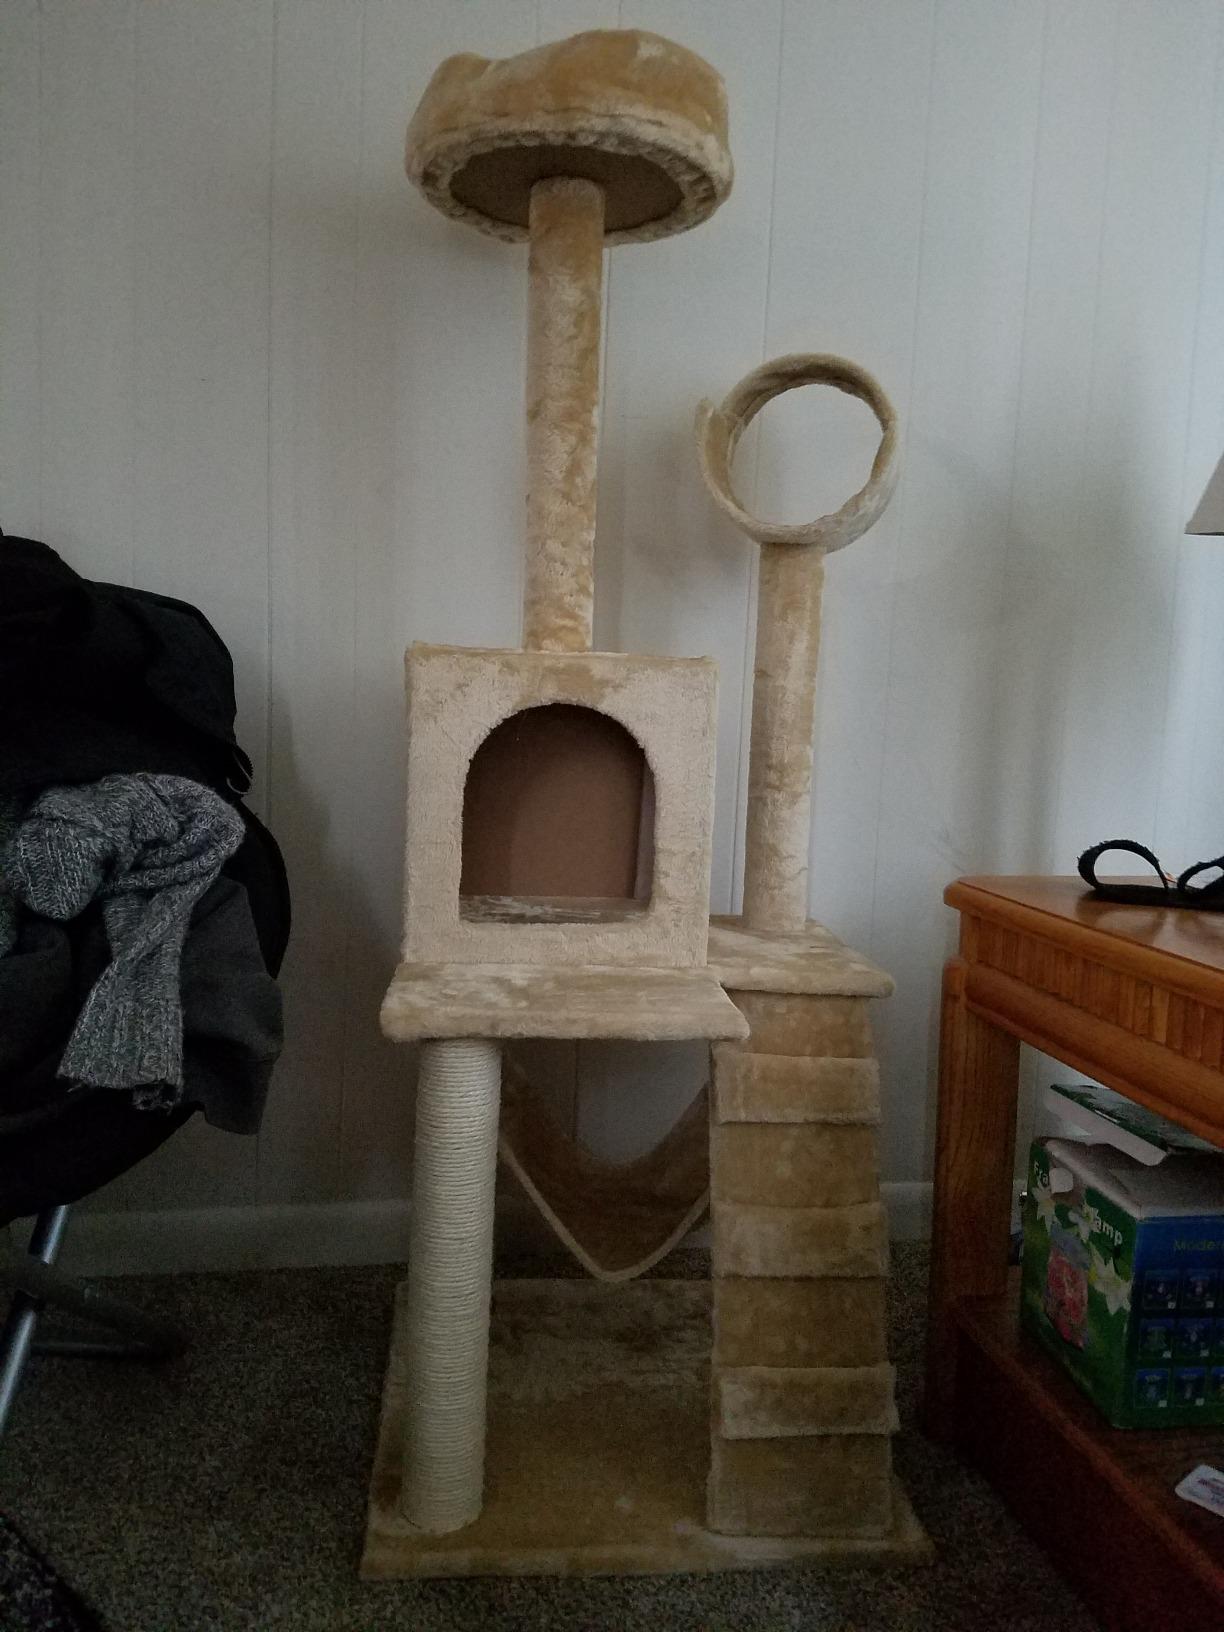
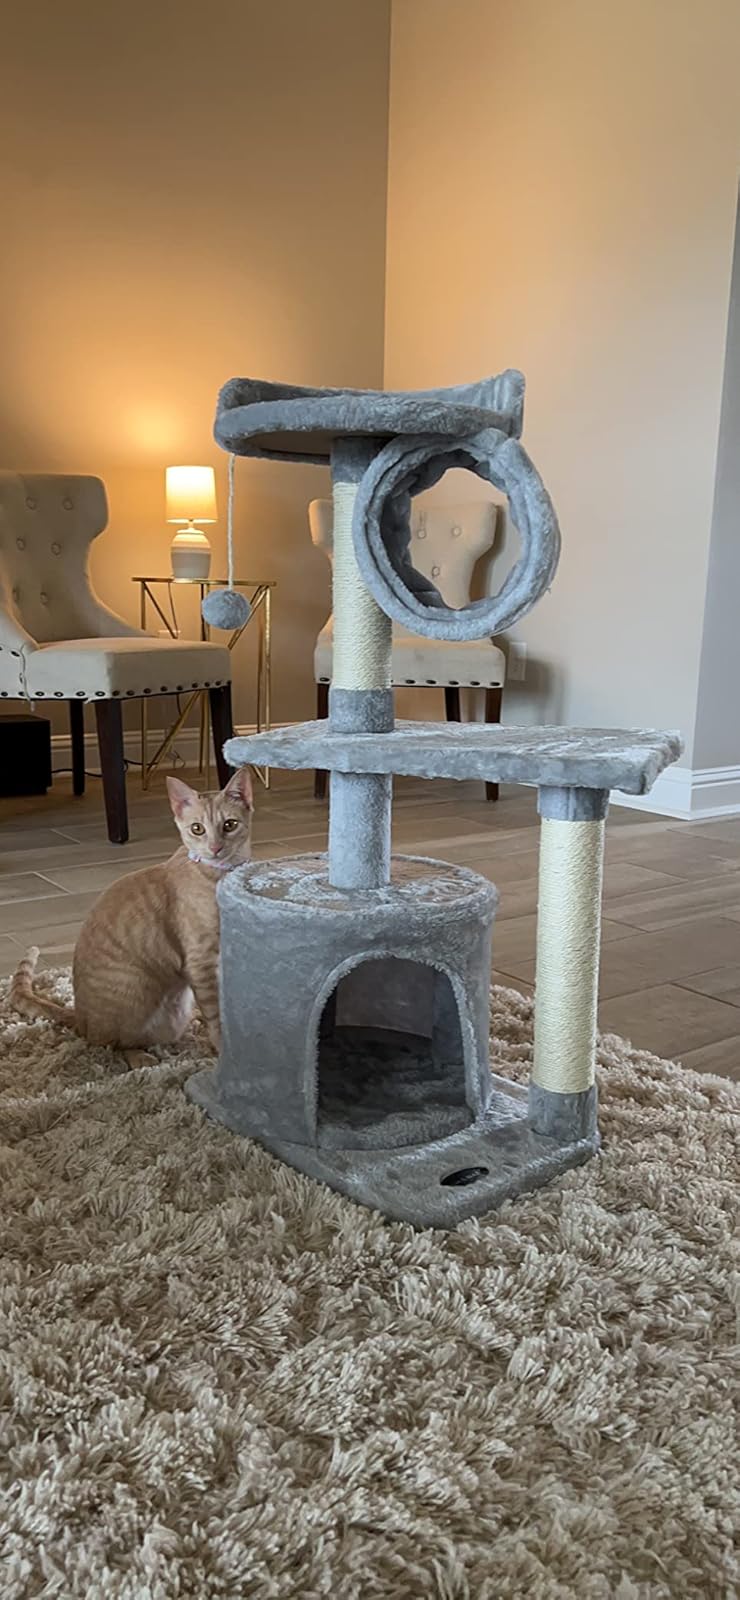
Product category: items_cat tree
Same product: no